Muhammad Amjad

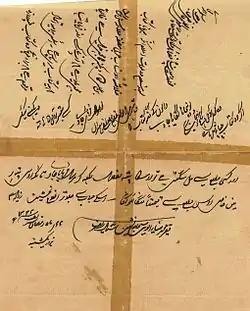
A letter from Khawaja Zia ud Din to Amjad asking about "Kihalastah al-Nisab", a treatise by Allamah Al-Hilli on Ali's descendants

As a Sufi, he was an authority on "Wahdt al Wujud", Sufism, and Muslim mysticism. The study of great Sufi, Ibn Arabi, and his masterpiece The Meccan Illuminations (Al-Futūḥāt al-Makkiyya) in 37 volumes was his specialisation. In his "Anwar Shamsia", Maulvi Ameer Baksh says that he was an ardent reader of Ibn Arabi book The Meccan Illuminations (Al-Futūḥāt al-Makkiyya), and was an authority on his teaching. He acknowledged Ibn Arabi superiority in philosophy and spiritual insight, but he never followed him if he found him deviating from Sunnah.